Meteorological history of Hurricane Maria

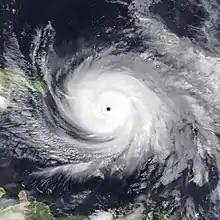
Hurricane Maria at peak intensity to the south of St. Croix, early on September 20

Expansion of the central dense overcast and an increasingly complete eyewall signaled steady intensification throughout the night of September 17–18. Considerable lightning activity was identified within the hurricane's core early on September 18 and statistical models indicated a high probability of rapid intensification. Explosive strengthening took place shortly thereafter, with aircraft reconnaissance finding surface winds of and a central pressure of 959 mbar (hPa; 28.32 inHg), making Maria a Category 3 hurricane on the Saffir–Simpson scale, and hence a major hurricane. Additionally, radar data revealed a well-defined wide eye. The eye contracted slightly to as intensification continued.